Nicholas Soames

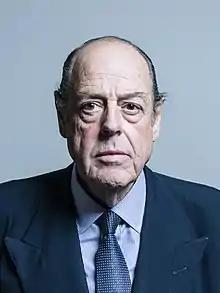
Official portrait, 2017

Arthur Nicholas Winston Soames, Baron Soames of Fletching, (born 12 February 1948) is a British Conservative Party politician who served as the Member of Parliament (MP) for Mid Sussex from 1997 to 2019, having previously served as the MP for Crawley from 1983 to 1997.